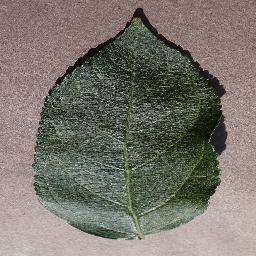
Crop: apple
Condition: healthy